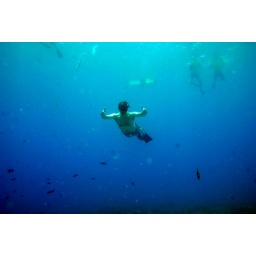
Me near ocean floor on reef